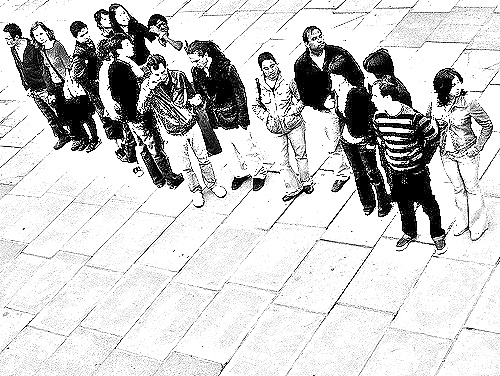
Portrait style: Sketch Portrait